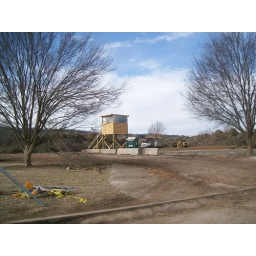
This tower is in the middle of the dump site, surrounded by two-story berms of tree debris.